Transport in Melbourne

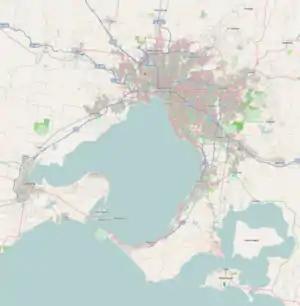
Road map of the Melbourne metropolitan area by OpenStreetMap

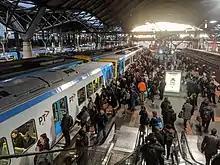
Southern Cross Station

Transport in Melbourne, the state capital of Victoria, Australia, consists of several interlinking modes. Melbourne is a hub for intercity, intracity and regional travel. Road-based transport accounts for most trips across many parts of the city, facilitated by Australia's largest freeway network. Public transport, including the world's largest tram network, trains and buses, also forms a key part of the transport system. Other dominant modes include walking, cycling and commercial-passenger vehicle services such as taxis.